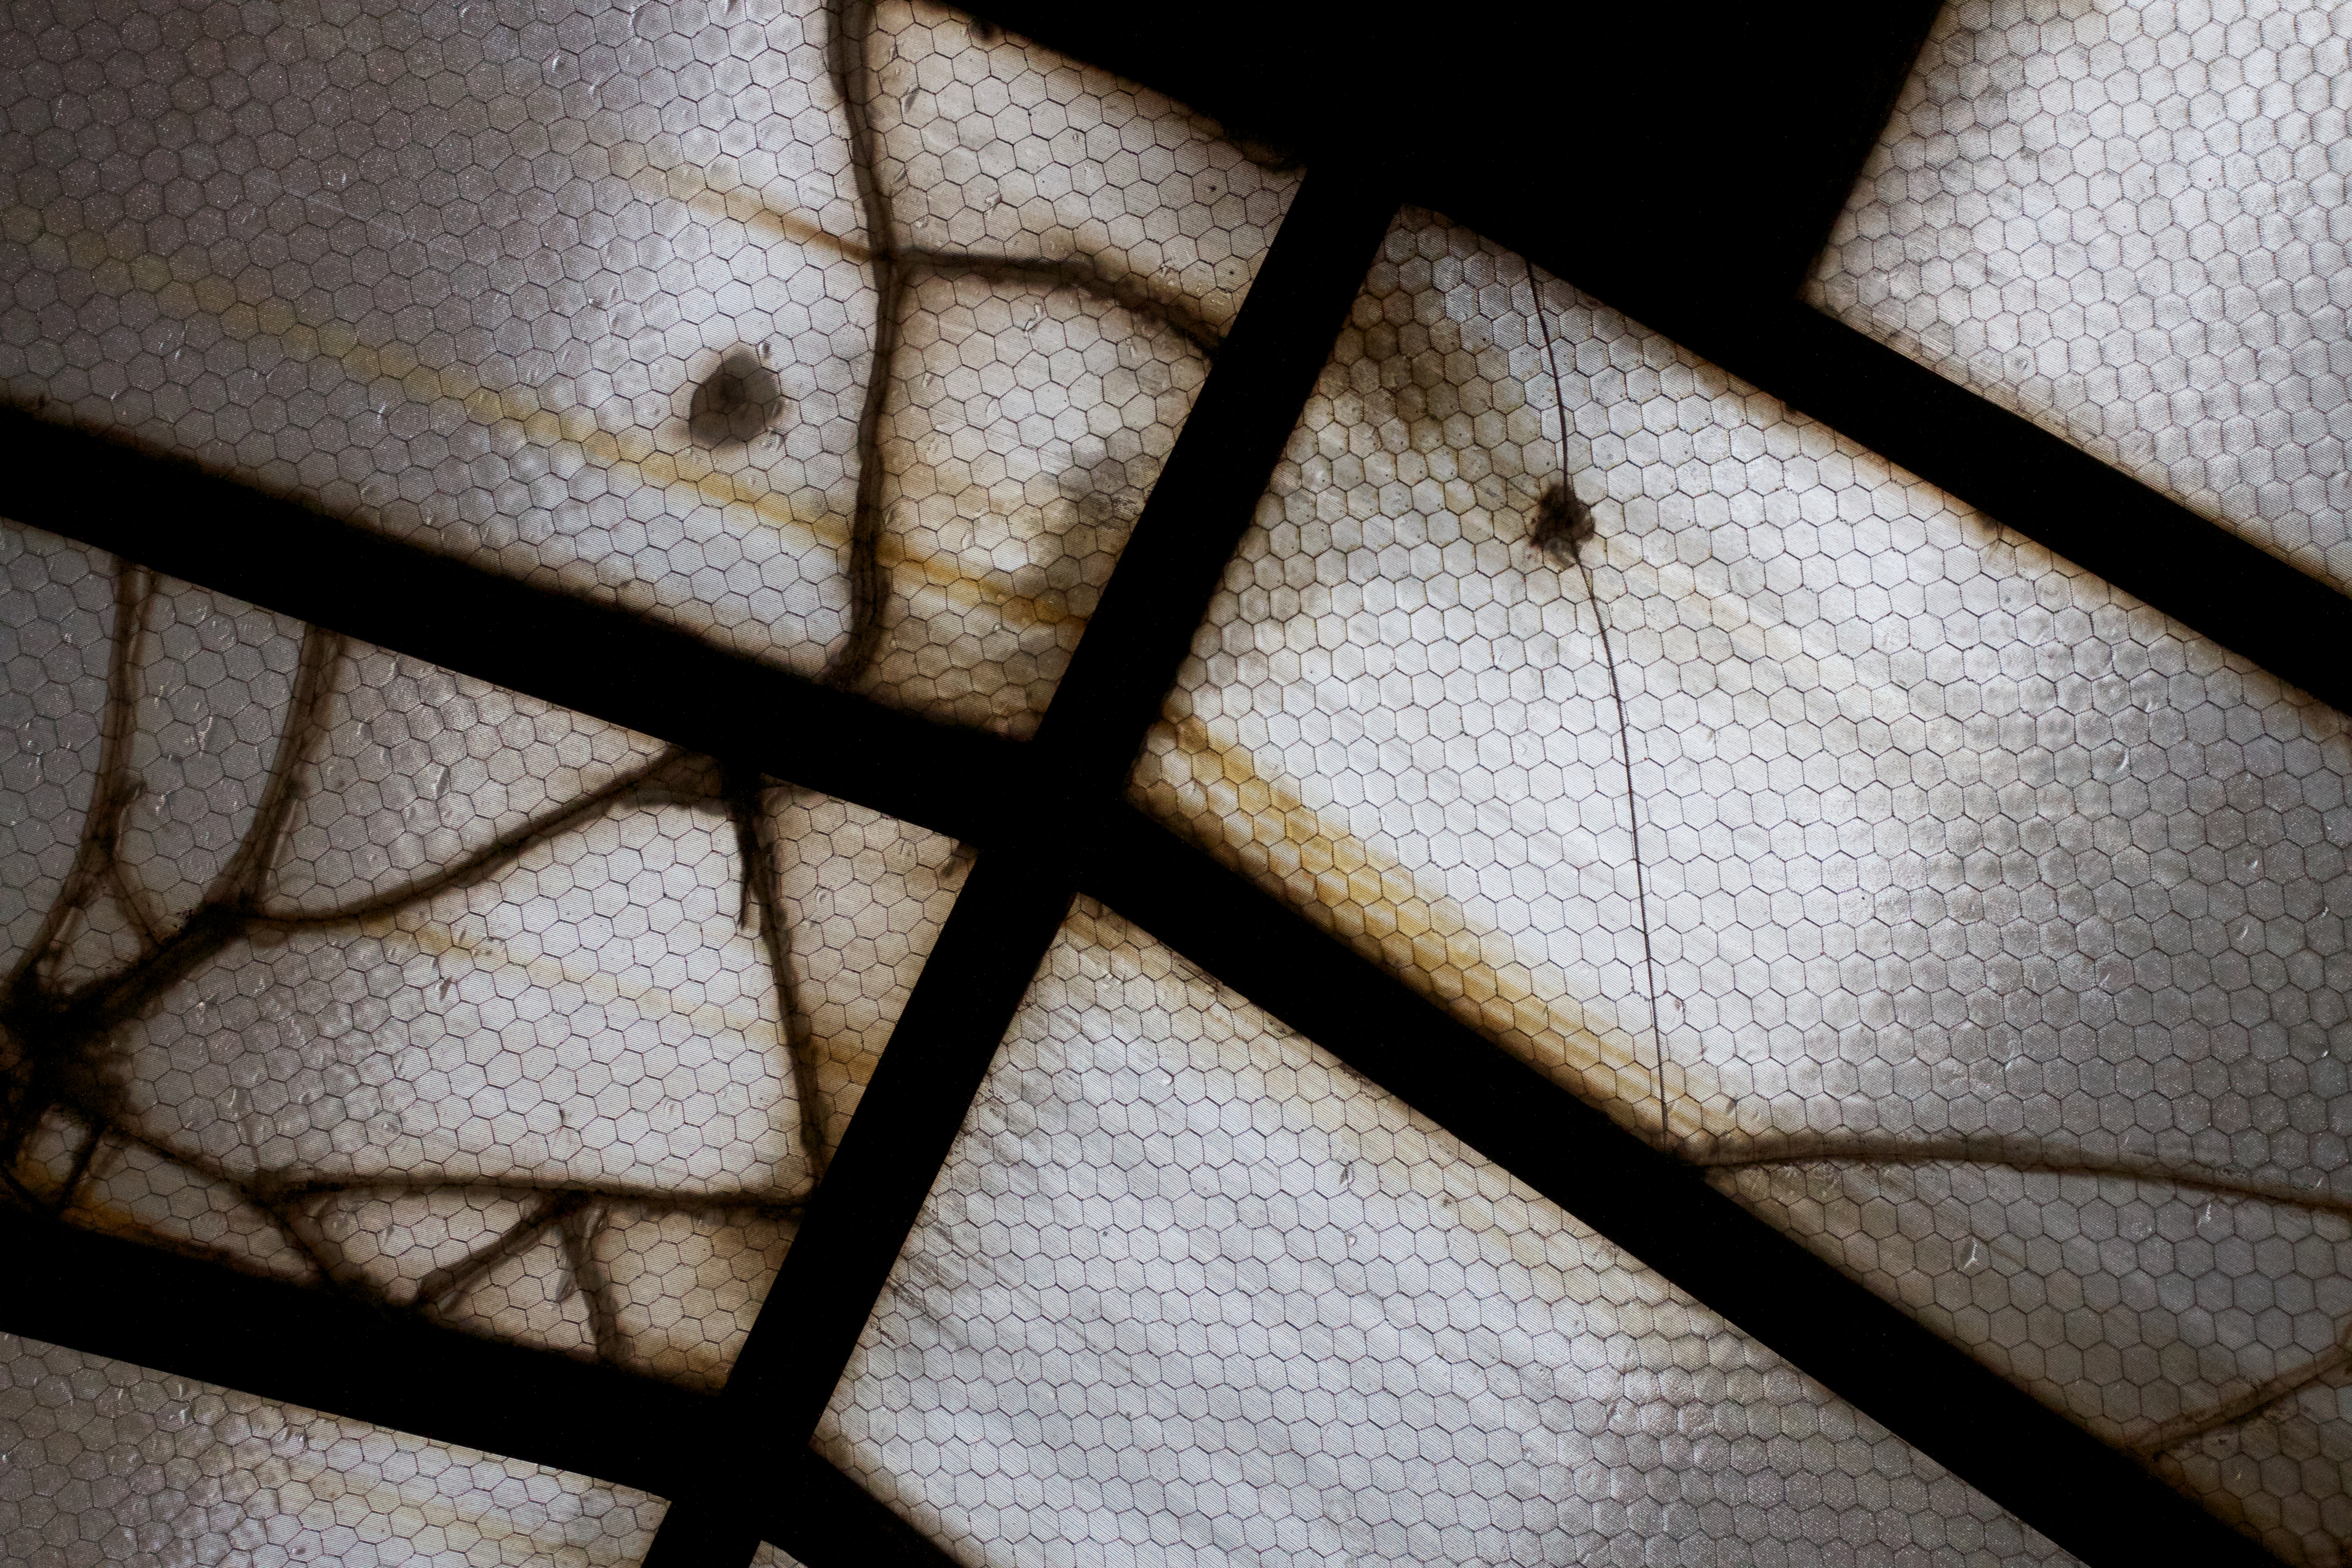
hand, light, wood, white, photography, sunlight, texture, leaf, wall, pattern, line, green, color, shadow, darkness, black, circle, close up, design, symmetry, shape, macro photography, flooring